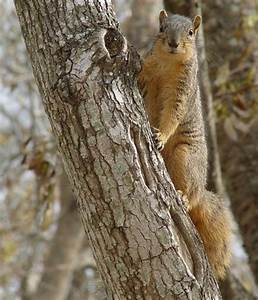
Label: squirrel